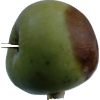
Label: Apple 12